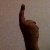
The image shows a hand gesture representing the number 1 in Indian Sign Language.